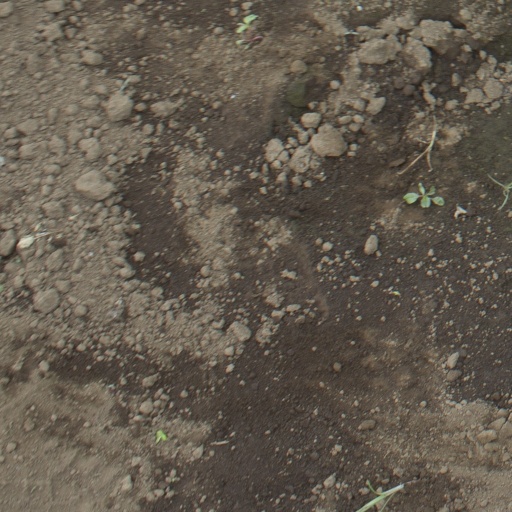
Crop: soybean